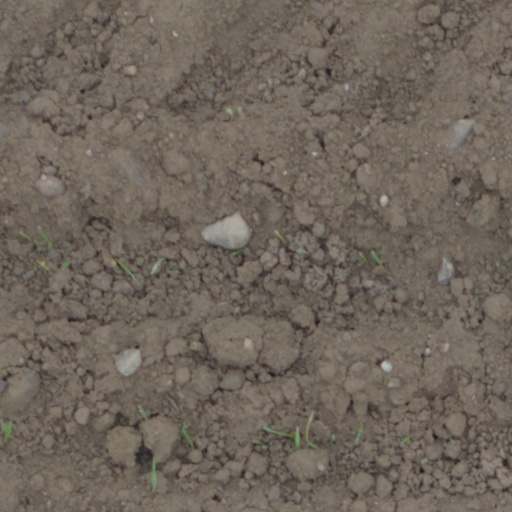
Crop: wheat